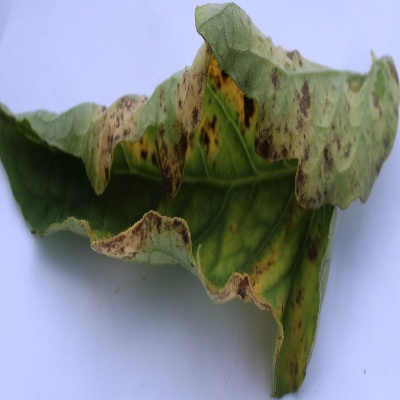
Crop: Tomato
Condition: leaf blight